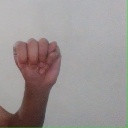
अक्षर: म